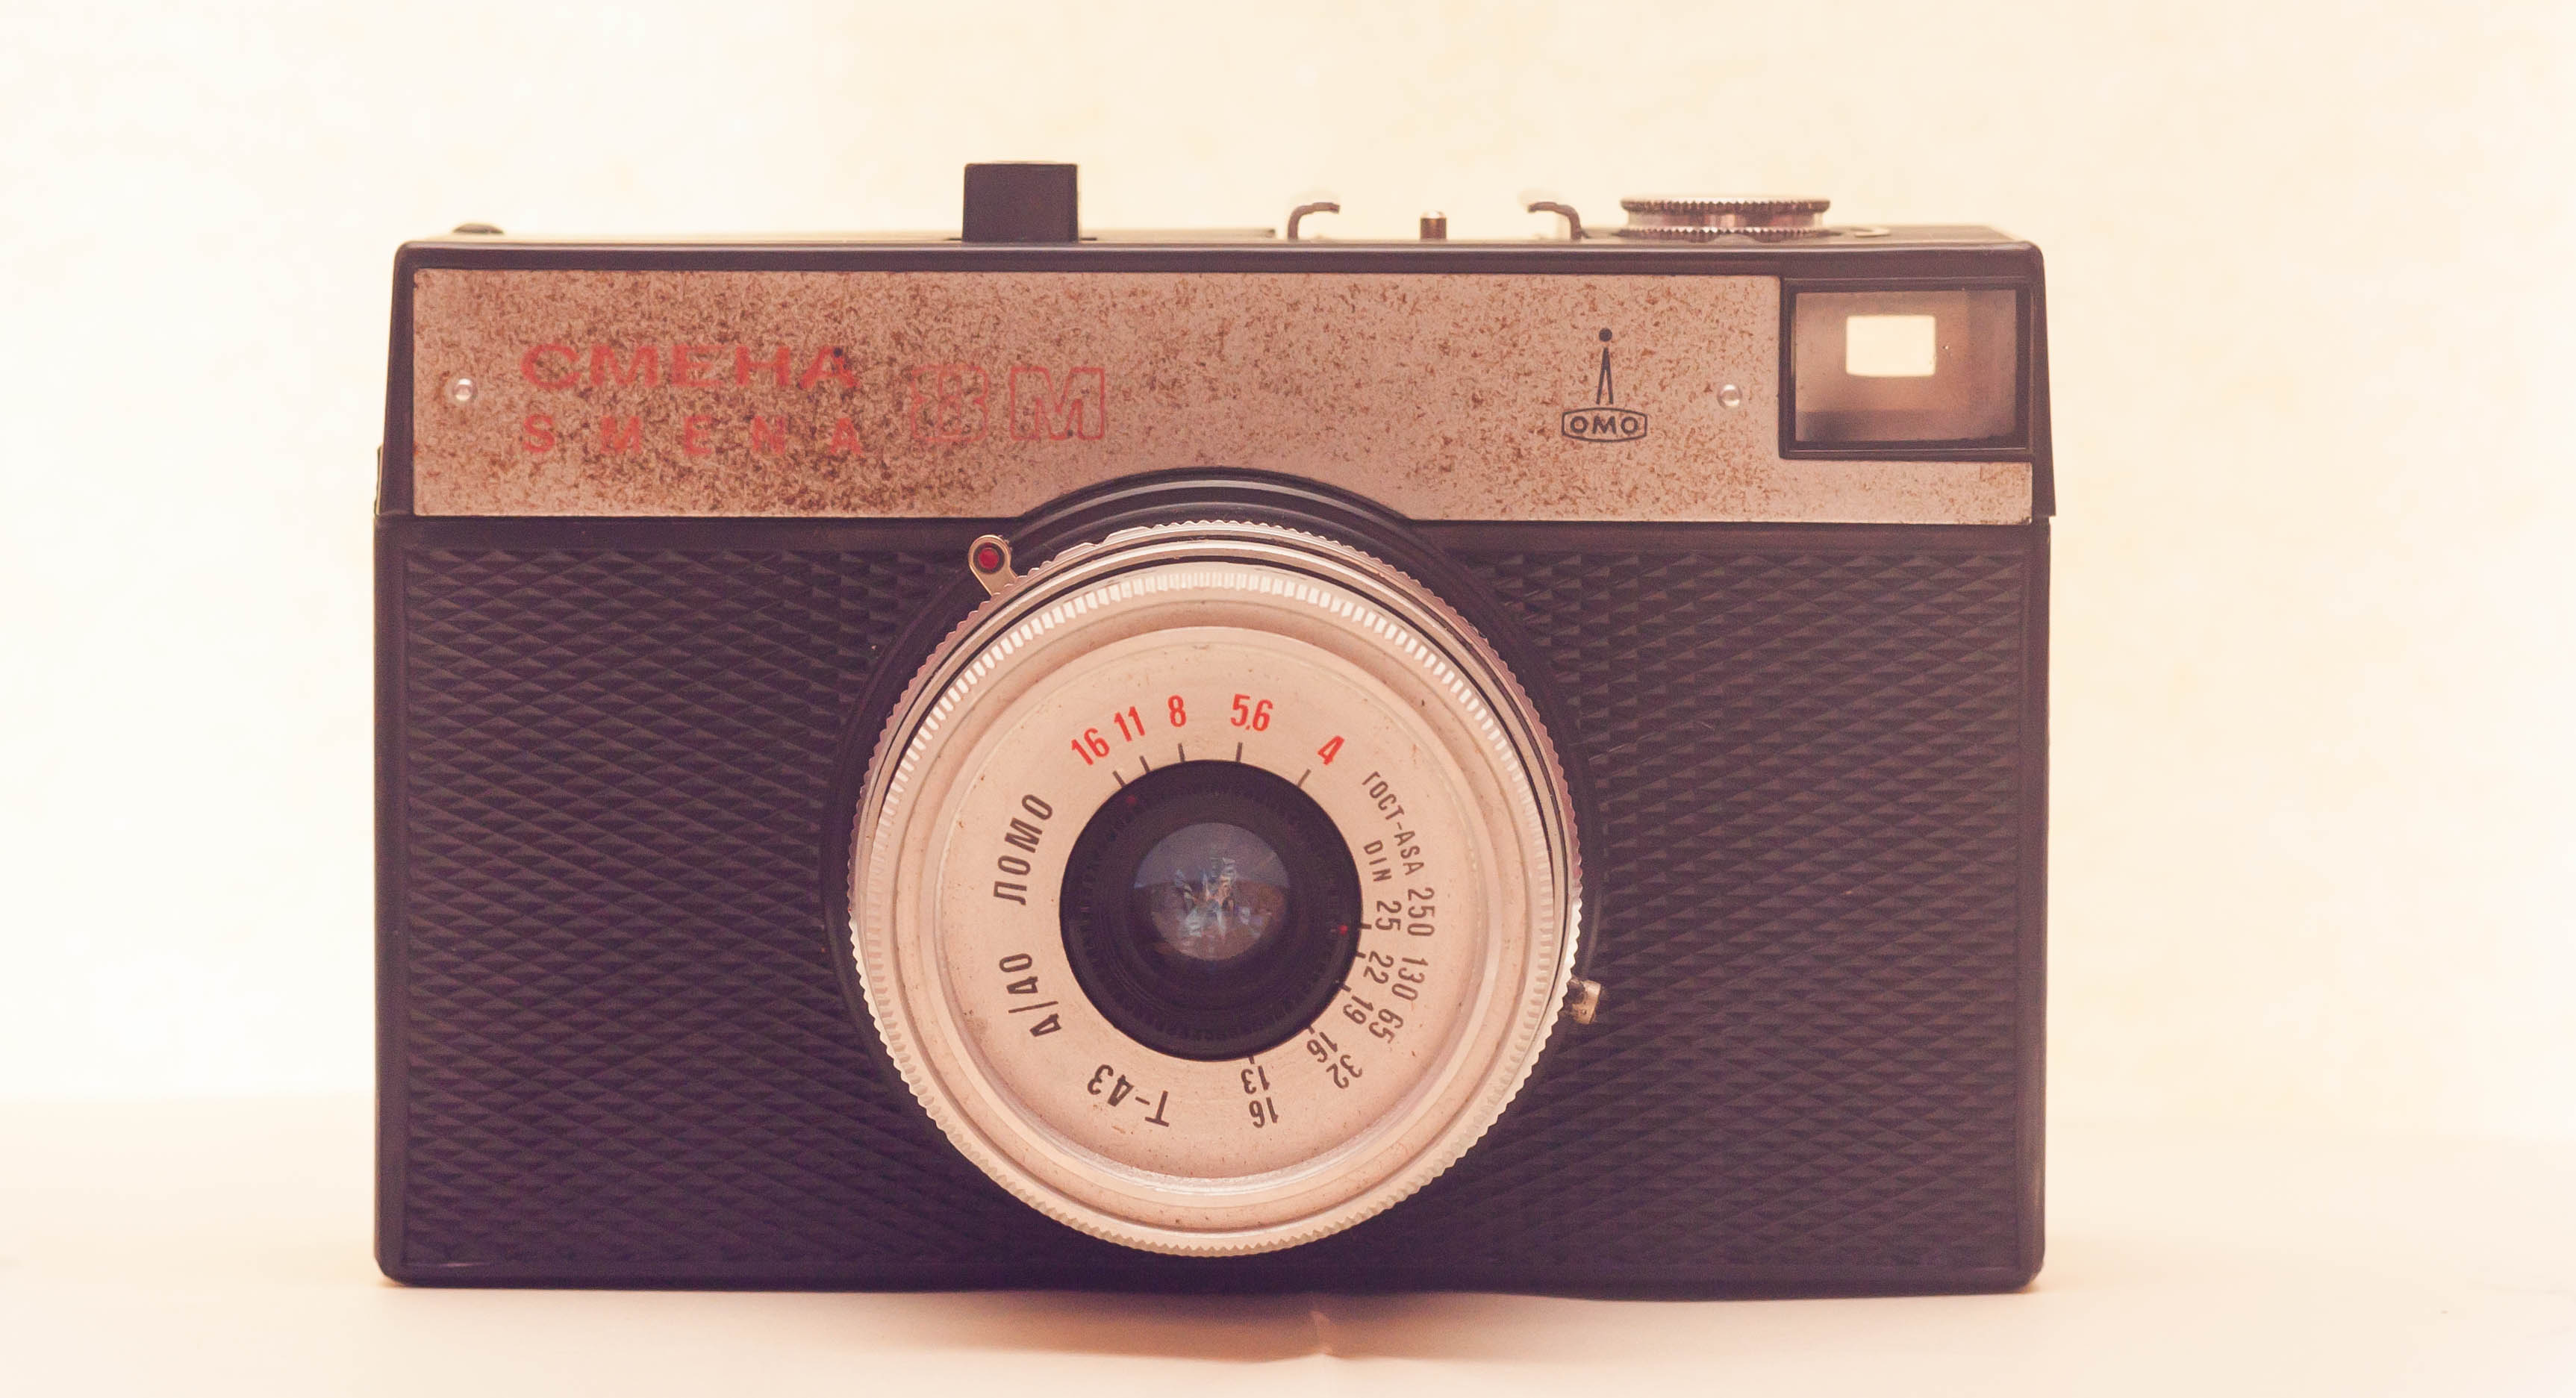
camera, photography, vintage, product, digital camera, electronics, nostalgic, analog camera, cameras optics